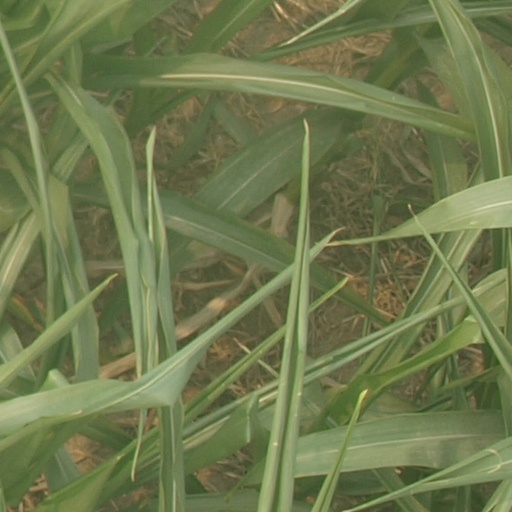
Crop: maize; corn